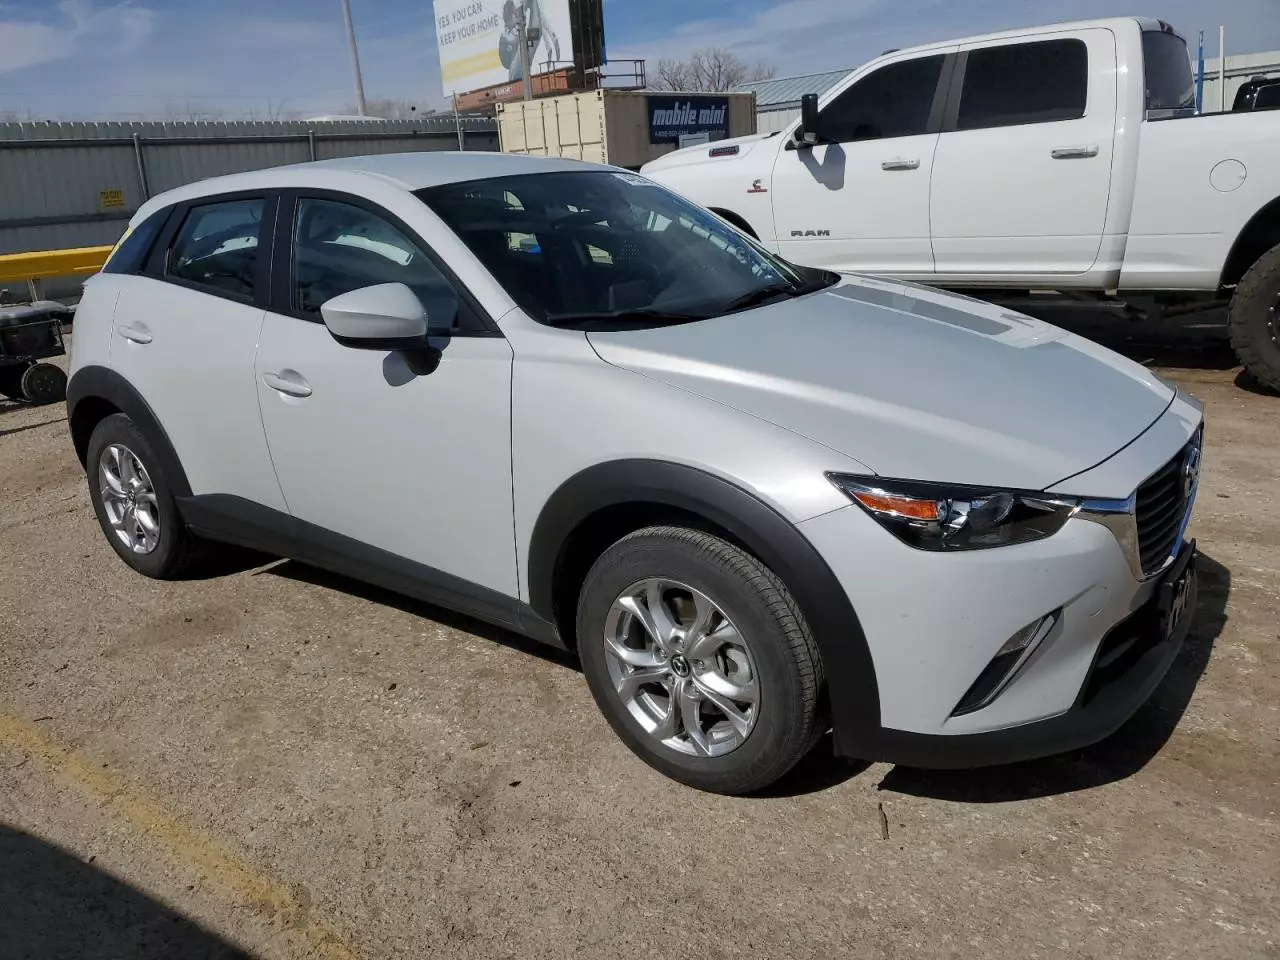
Aucun dommage détecté.
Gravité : aucun